Waterfront Blues Festival

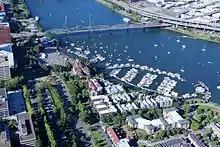
Aerial view of the 2016 festival

The festival began in 1987 as the Rose City Blues Festival, sponsored by the Cascade Blues Association, to benefit the Burnside Community Council's projects for the homeless. The FM community radio station KBOO has broadcast performances from the event, throughout the festival's history. The following year, Oregon Food Share (predecessor of the Oregon Food Bank) became the beneficiary of the Rose City Blues Festival. In 1991, the name was changed to the Waterfront Blues Festival.